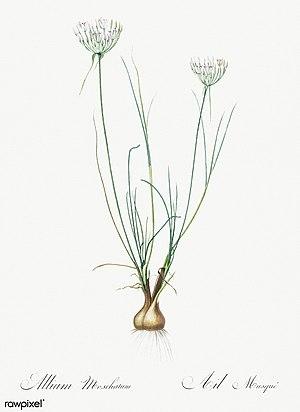
Cette liste de Tracheophyta de Bosnie-Herzégovine, ainsi que d’espèces introduites est un aperçu incomplet d’espèces de mousses, de fougères, de gymnospermes et d’angiospermes citées dans la littérature disponible en langues bosniaque, croate, serbe et serbo-croate. Cet aperçu n’inclue pas des espèces cultivées ni celles occasionnellement introduites.